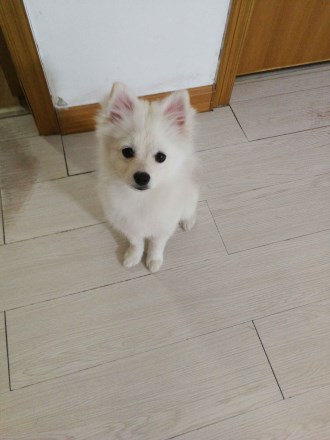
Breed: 1936-n000005-Pomeranian